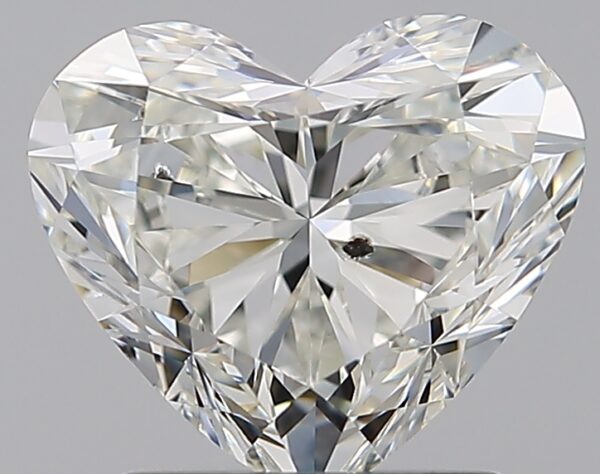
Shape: heart
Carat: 1.51
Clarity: SI1
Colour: J
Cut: EX
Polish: EX
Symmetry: VG
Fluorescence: N
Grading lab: GIA
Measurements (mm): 6.91 x 7.97 x 4.55